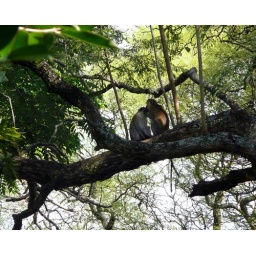
Vervet Monkeys in the tree by Annelies' house